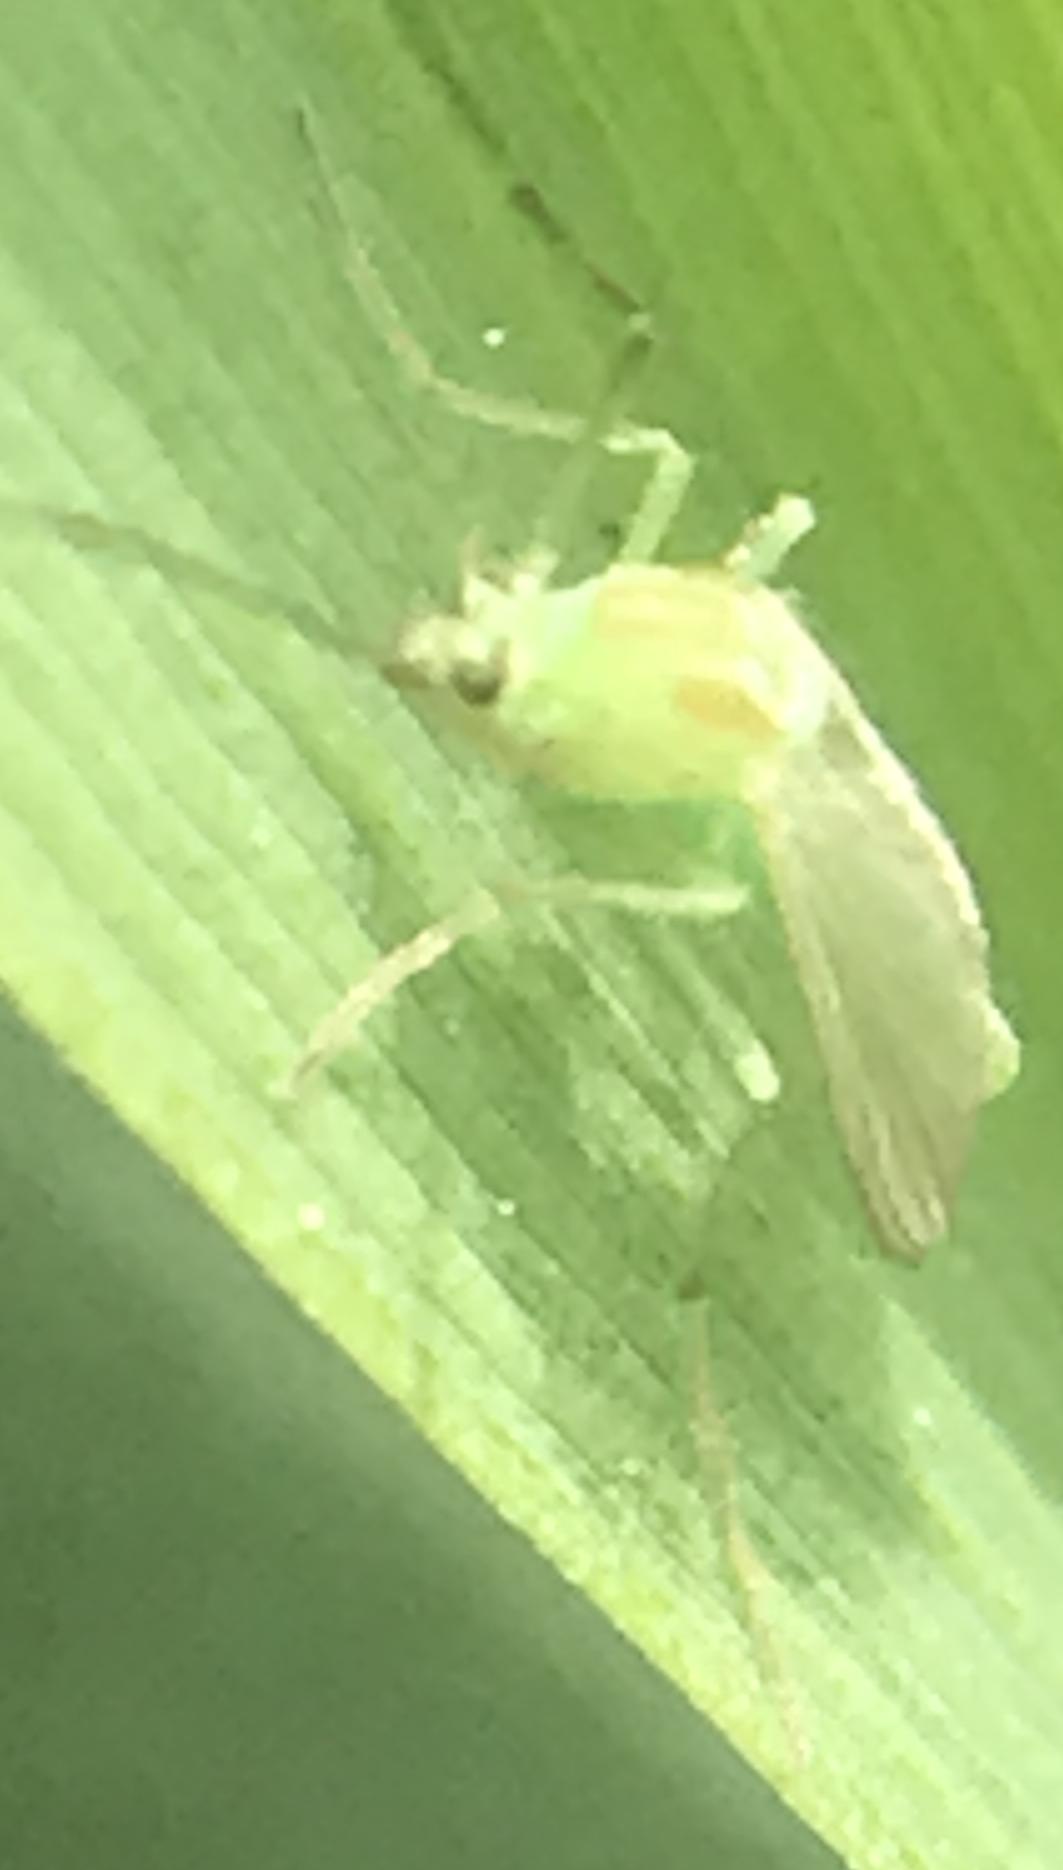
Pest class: occasional_pest